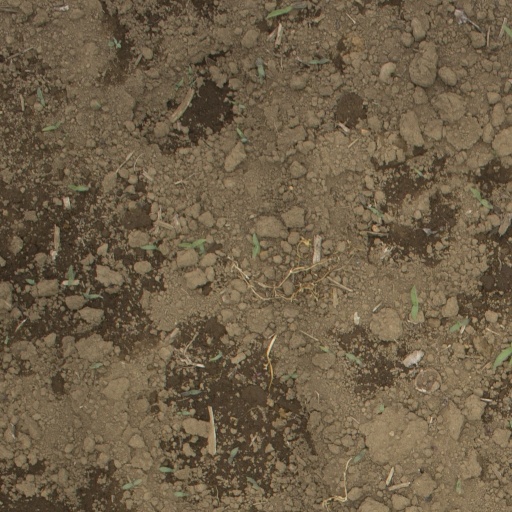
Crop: Jerusalem artichoke